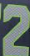
Number: 2